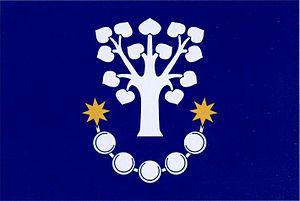
Bílčice est une commune du district de Bruntál, dans la région de Moravie-Silésie, en République tchèque. Sa population s'élevait à 230 habitants en 2018.